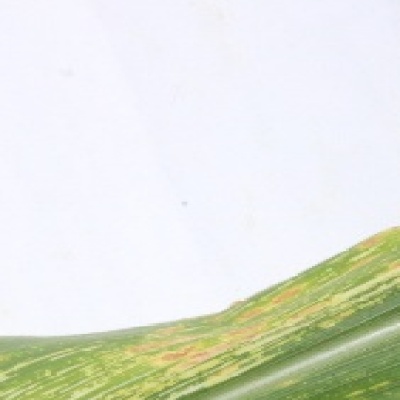
Label: Corn_(Maize)___Leaf_Spot